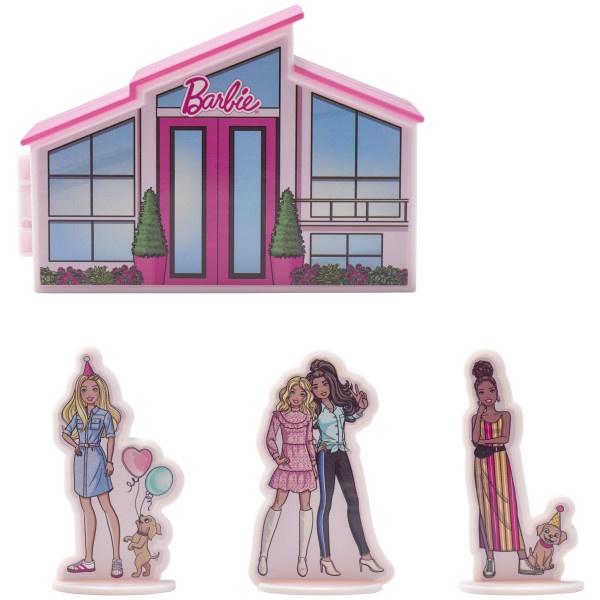
Barbie™ DreamHouse™ Adventures DecoSet®
Barbie™ and her friends are ready to party! This DecoSet features figurines of Barbie and her friends, with Barbie's dreamhouse. 4-Piece set. Dimensions: DREAMHOUSE (CLOSED): 4.3 x 1.5 x 3 inches DREAMHOUSE (FULLY OPEN): 8.4500 x 0.9000 x 3.0000 inches STANDEE (3): 1.3000 x 0.7000 x 2.6500 inches WARNING: CHOKING HAZARD. Small parts. Not for children under 3 years. ©2025 Mattel
Brand: A Birthday Place
Category: Toys & Games > Toys > Dolls, Playsets & Toy Figures > Toy Playsets